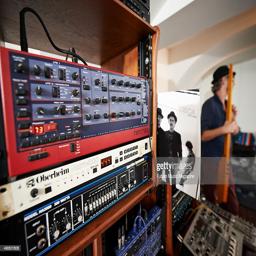
detail of the recording studio belonging to downtempo artists , members .